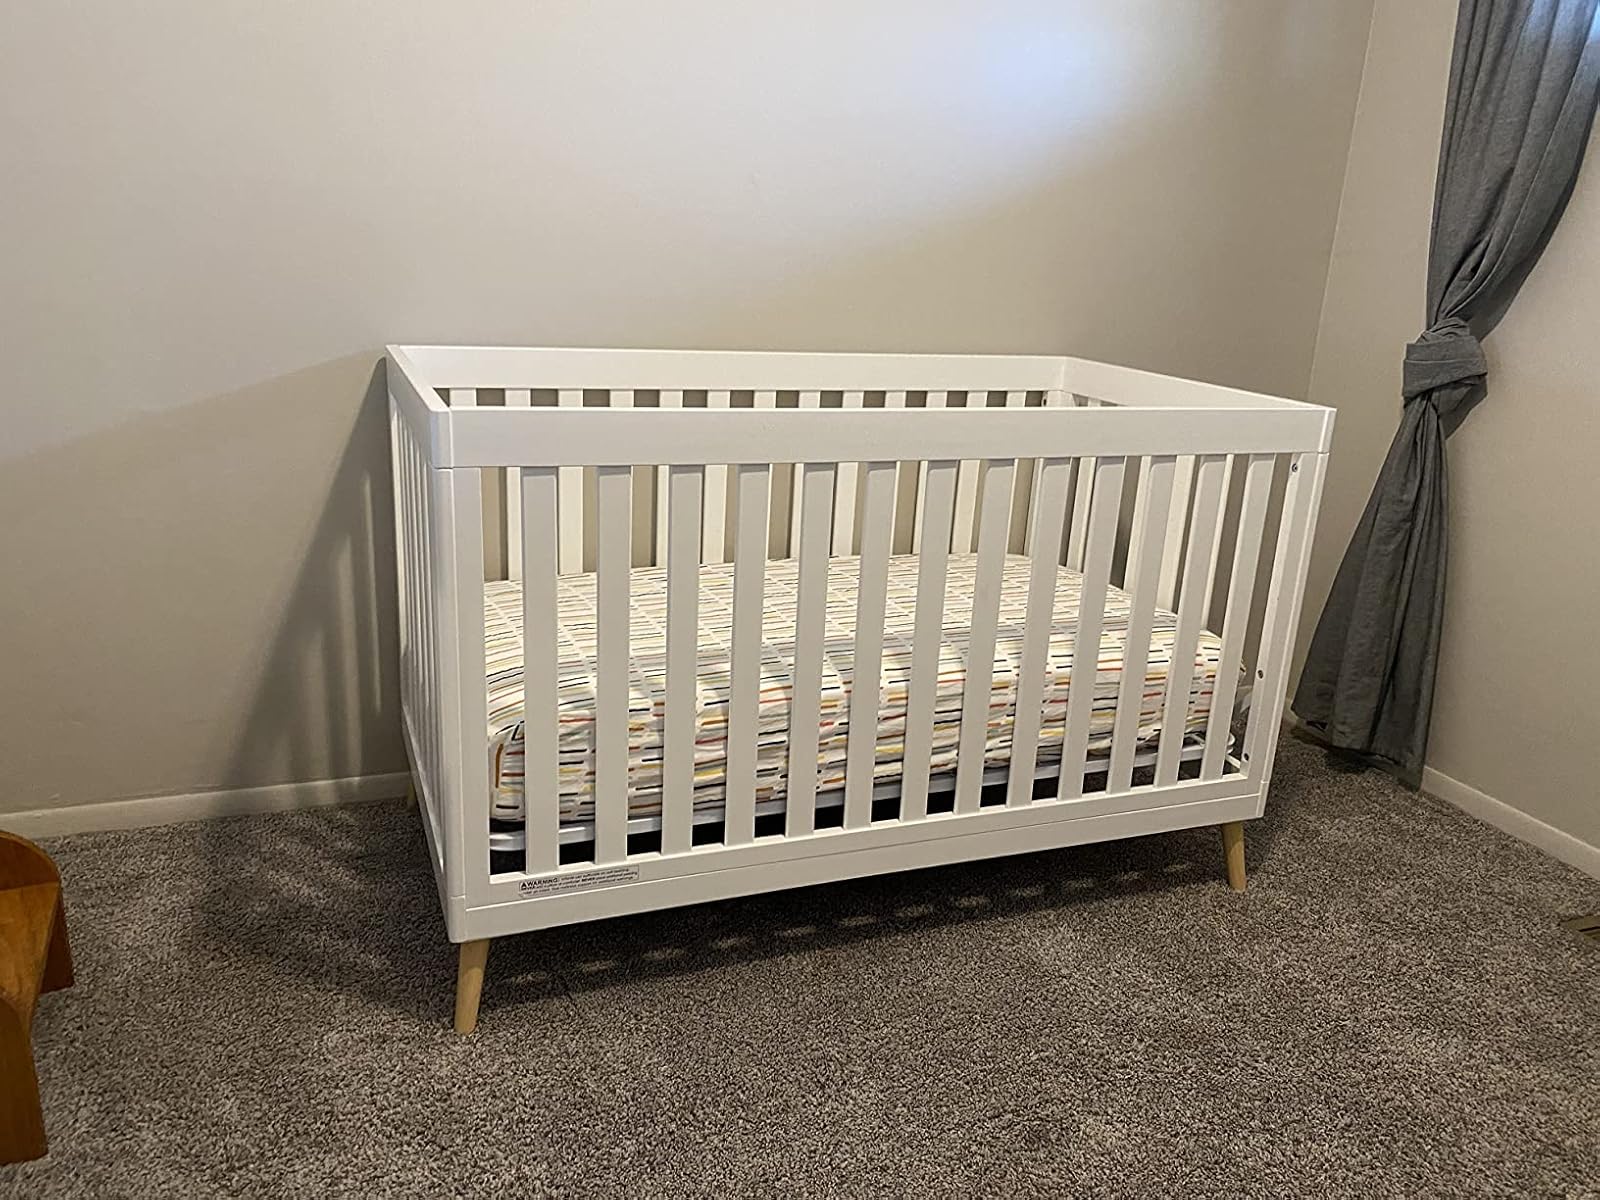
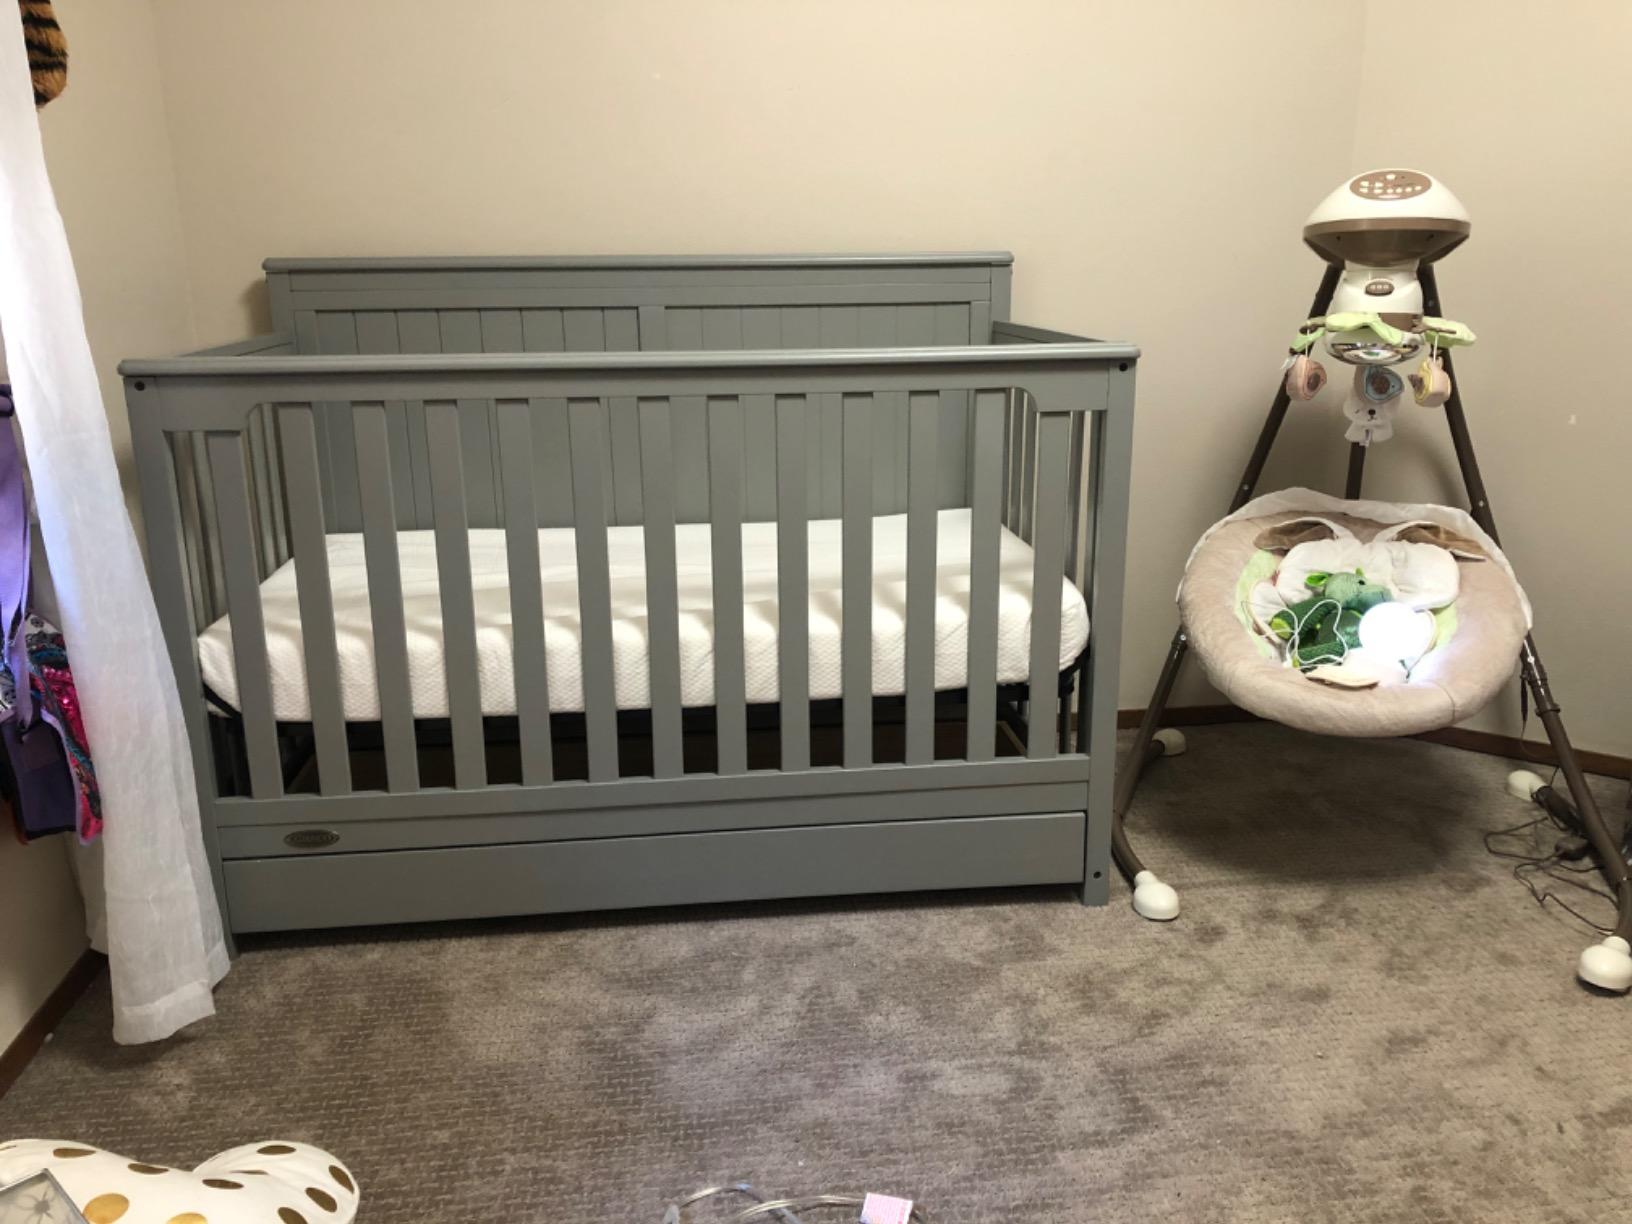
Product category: products_crib
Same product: no